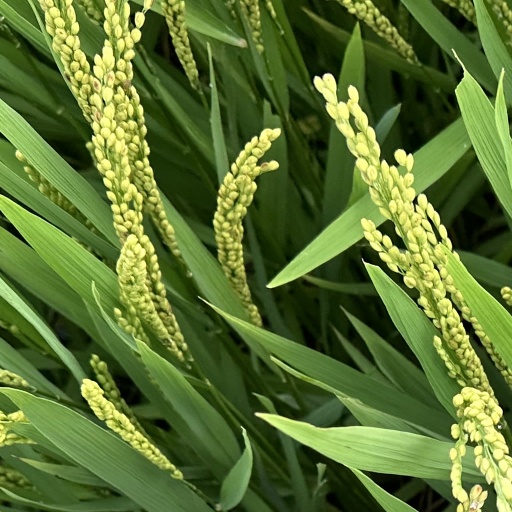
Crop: rice